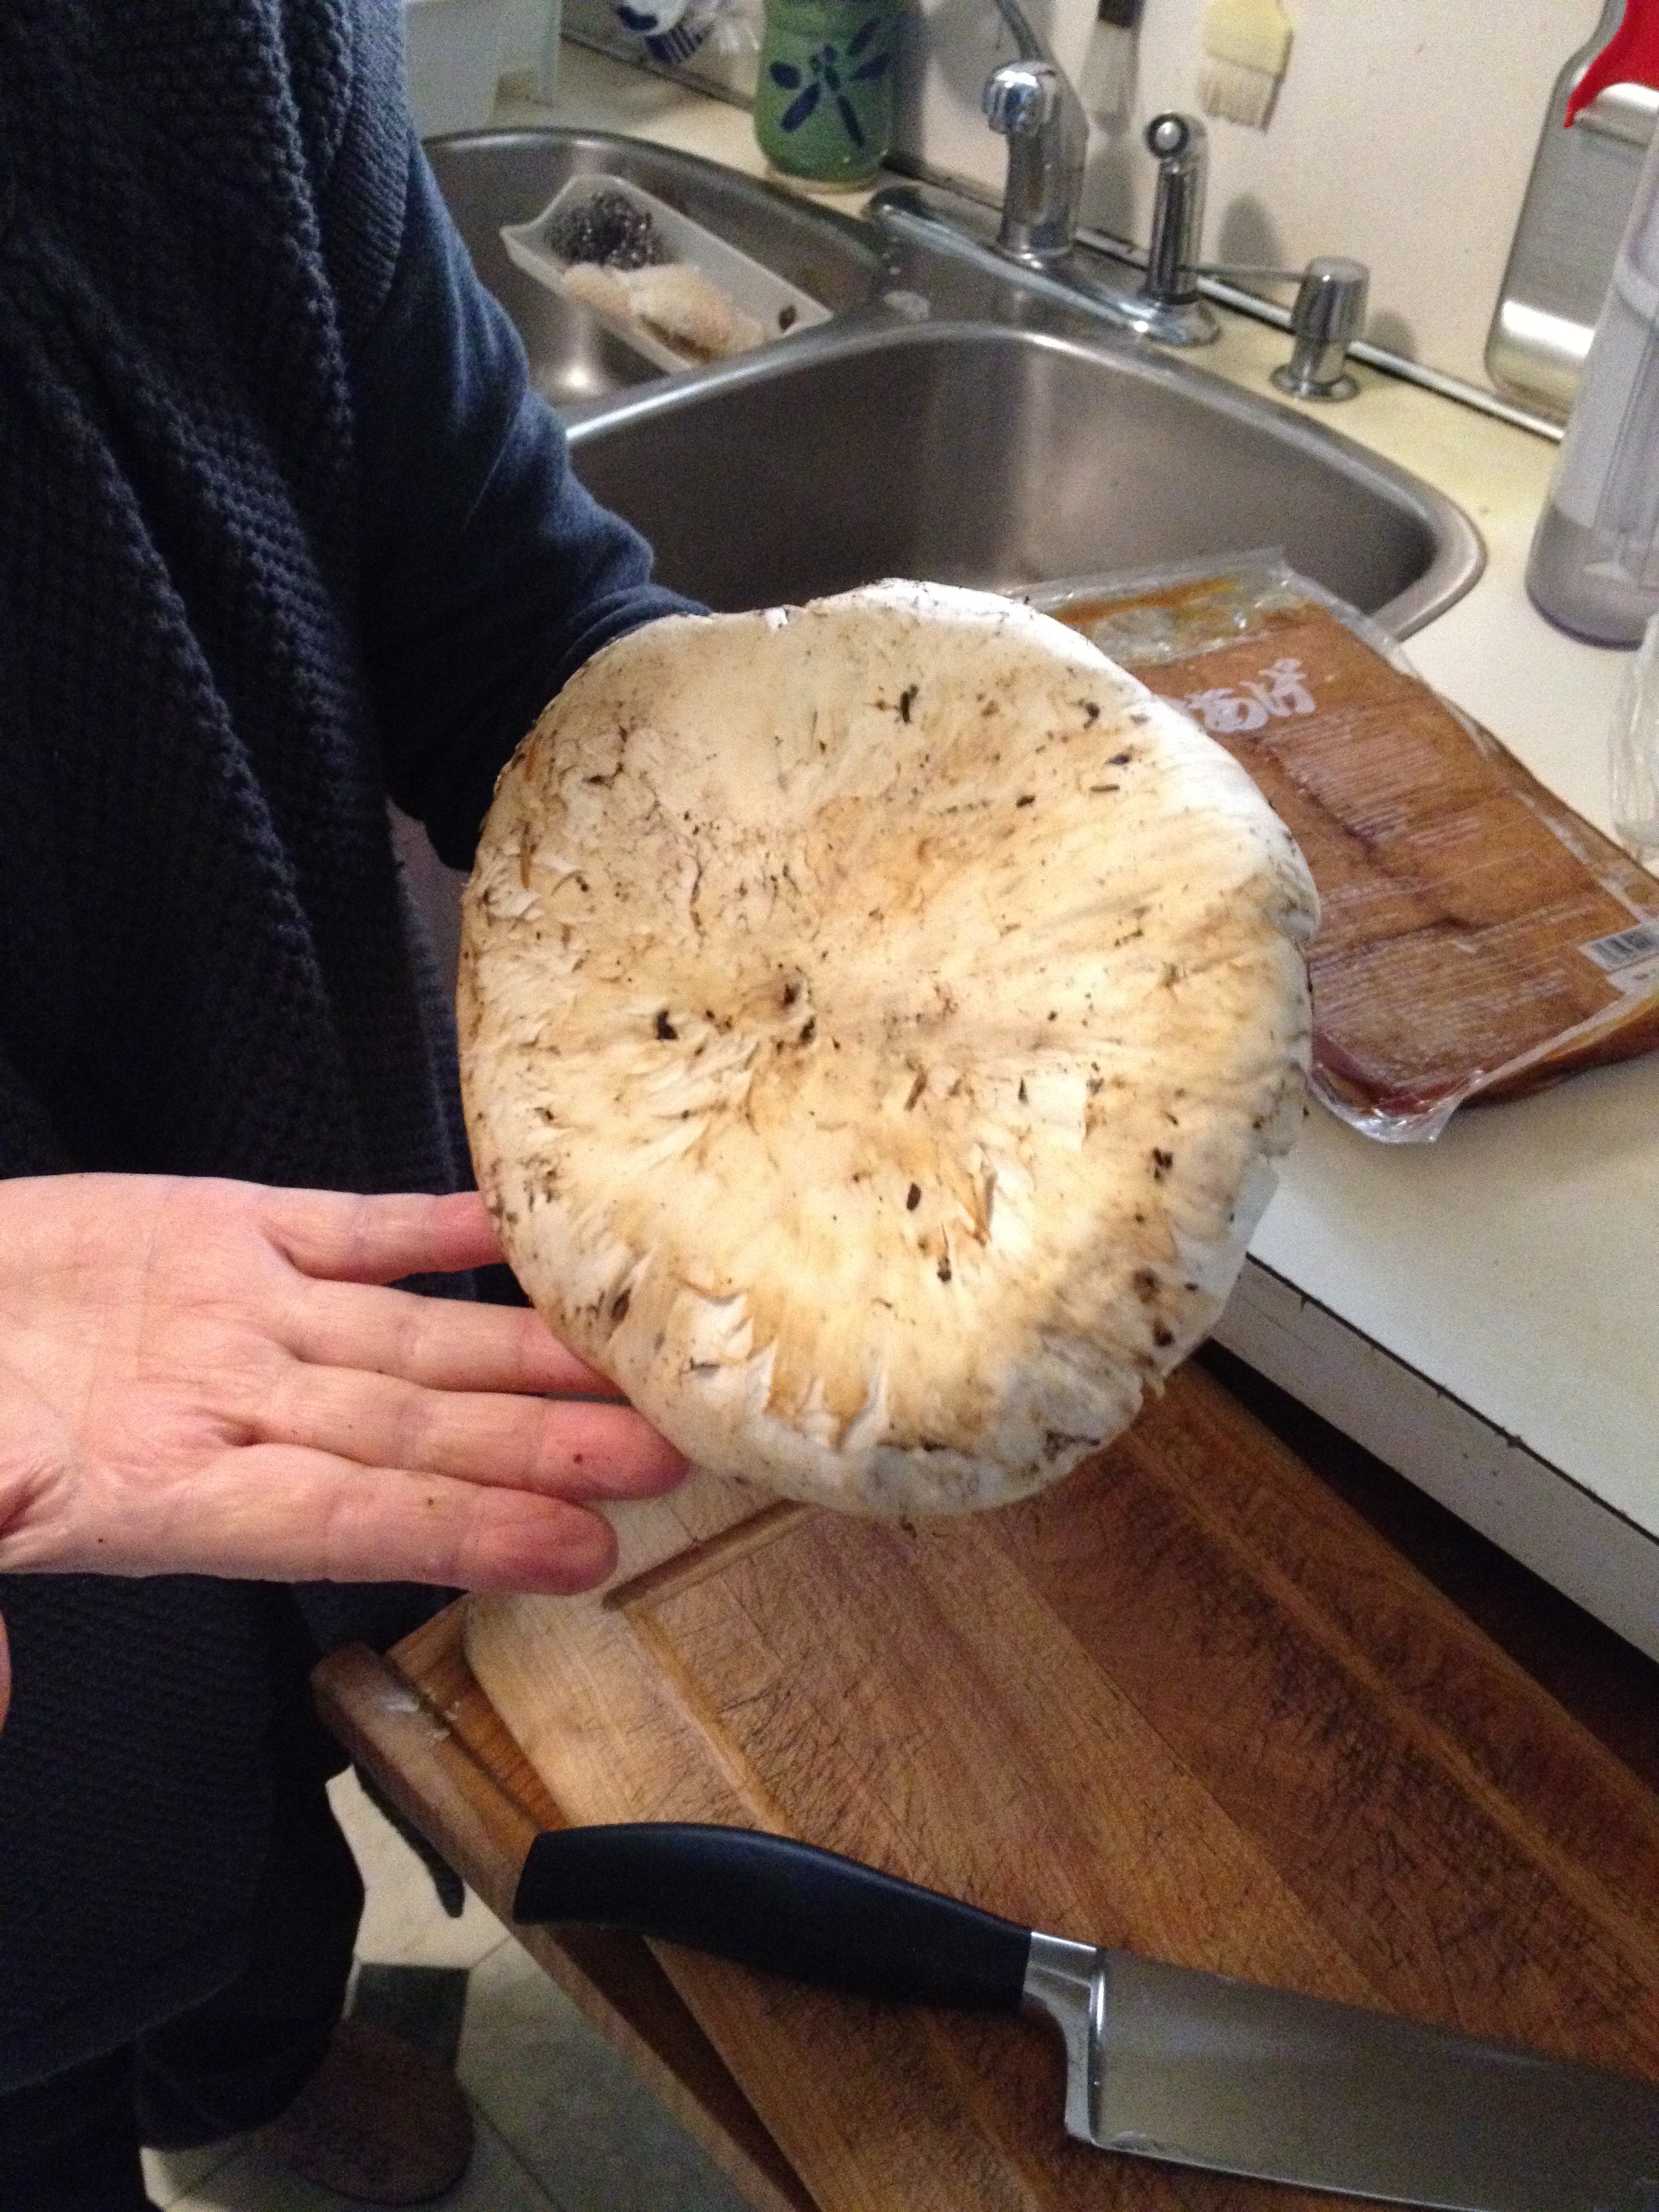
dish, meal, food, mushroom, baking, gourmet, cuisine, bread, fungi, gastronomy, baked goods, matsutake, prized, pinemushroom